2018 UK Championship

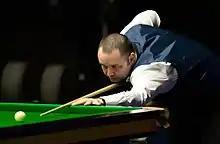
Stephen Maguire defeated 2018 world champion Mark Williams despite being behind 0–4

The third round, played from 3 December 2018, saw the competition's last 32 players compete. The lowest ranked player remaining in the competition, Joe O'Connor (ranked 117th), was defeated by England's Joe Perry 2–6. However, 109th seed Lu Ning defeated 13th seed Luca Brecel 6–4. Ronnie O'Sullivan defeated Zhou Yuelong in a whitewash 6–0 to progress to the last 16.